Frančesko Micalović

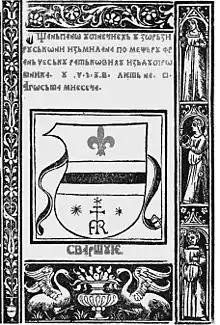
Colophon of "Officio" (1512)

Frančesko Ratkov Micalović was an early 16th-century Ragusan printer who printed the first books on vernacular language of population of contemporary Ragusa (modern-day Dubrovnik).